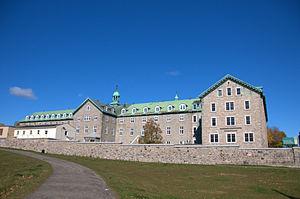
L'Hôtel-Dieu de Montréal est l'un des premiers hôpitaux d'Amérique du Nord et le deuxième de la Nouvelle-France après l'Hôtel-Dieu de Québec fondé en 1639. Toujours en activité, il fut inauguré le 8 octobre 1645 par Jeanne Mance. Il a d'abord été situé dans le Vieux-Montréal. Il fut relocalisé entre 1859 et 1861 près du mont Royal, à l'angle de l'avenue des Pins et de la rue Saint-Urbain. Cet hôpital restera pour toujours un élément fort du patrimoine religieux du Québec.